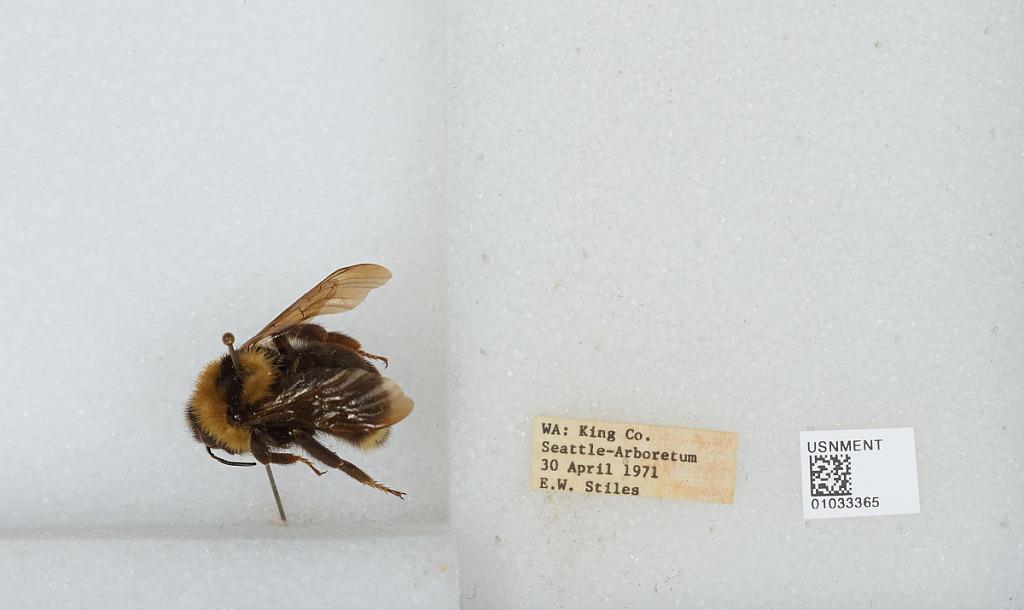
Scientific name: Bombus (Psithyrus) suckleyi Greene
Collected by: E. Stiles
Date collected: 1971-4-30
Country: United States
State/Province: Washington
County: King
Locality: Seattle Arboretum
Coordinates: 47.6347, -122.297